DKW

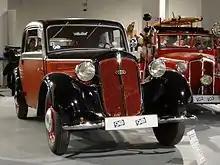
DKW F8 Meisterklasse (1938–1942)

From 1949 to 1962, DKW produced the "Schnellaster" with a trailing-arm rear suspension system with springs in the cross bar assembly. Spanish subsidiary IMOSA produced a modern successor introduced in 1963, the DKW F 1000 L. This van started with the three-cylinder 1,000 cc engine, but later received a Mercedes-Benz Diesel engine and was renamed a Mercedes-Benz in 1975.